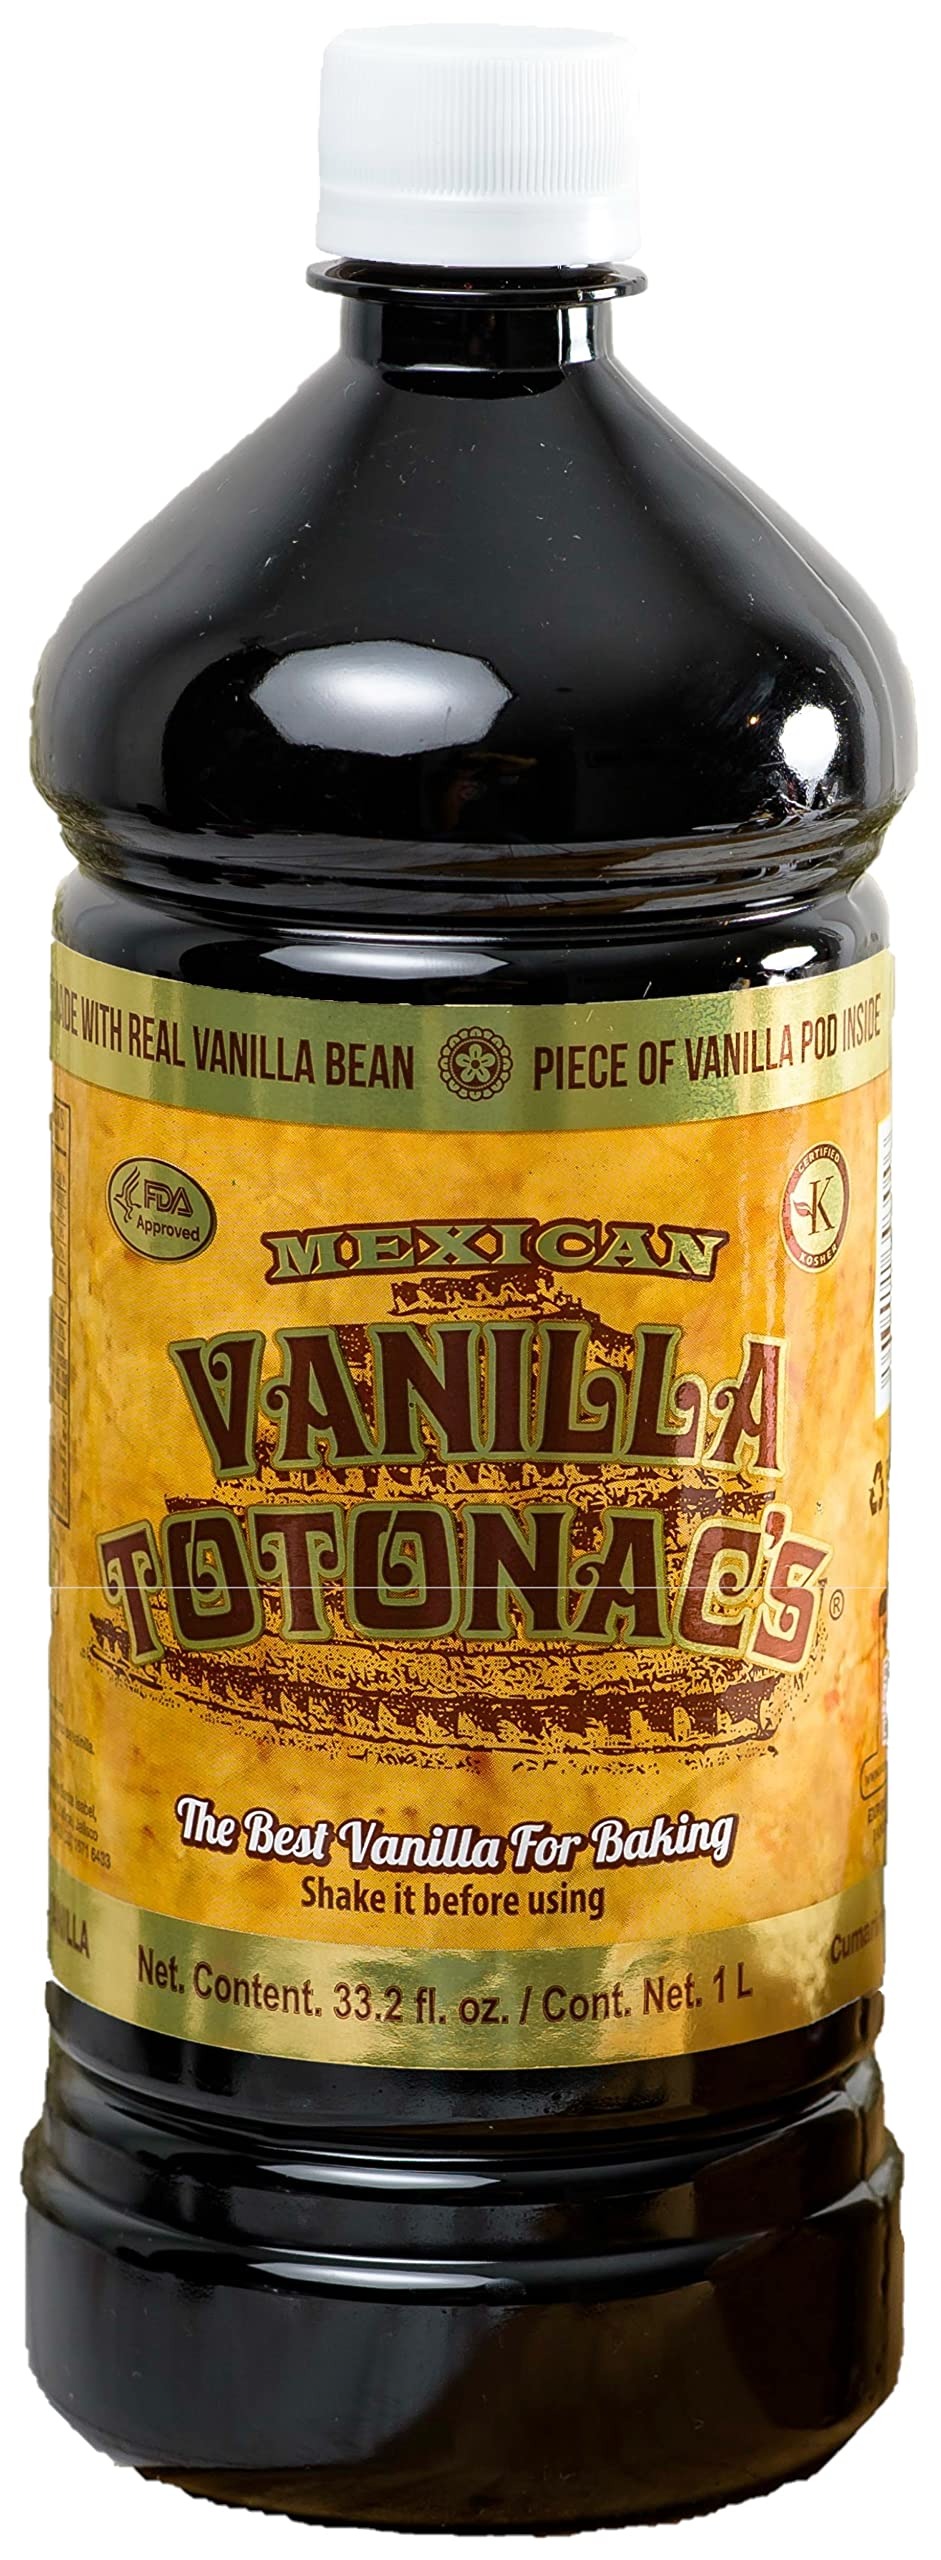
Item Name: Mexican Vanilla Totonac's Pure Extract - 33.2 Oz Bottle - Premium Vanilla Liquid for Baking & Cooking, Packaging May Vary
Bullet Point 1: Authentic Mexican Vanilla: A rich and aromatic vanilla extract with origins in Mexico's heartland.
Bullet Point 2: Culinary Essential: Perfect for both savory dishes and desserts, enhancing flavors with its deep vanilla tones.
Bullet Point 3: Versatile Usage: A must-have in every kitchen, suitable for cakes, cookies, beverages, and more.
Bullet Point 4: Premium Quality: Every bottle showcases Tuky’s commitment to excellence, ensuring consistent flavor in every drop.
Product Description: Discover the authentic taste of Mexico with Tuky Mexican Vanilla Totonac’s. Our pure vanilla extract is crafted with care and tradition, ensuring each drop infuses your culinary creations with a rich aroma and unparalleled flavor. Hailing from the heart of Mexico, our vanilla extract is all-natural, making it a staple in every gourmet kitchen. Whether you're baking a decadent dessert or crafting a savory dish, Tuky Vanilla Totonac’s will elevate your culinary experience to new heights. Every 33.2 Oz (1 Lt) bottle promises consistent quality, guaranteeing that your dishes shine with that signature vanilla essence.
Value: 33.2
Unit: Fl Oz

Price: 24.99